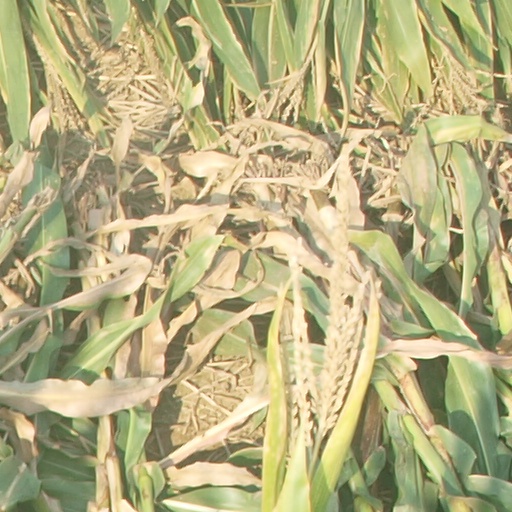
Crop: maize; corn